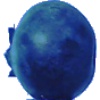
Label: Huckleberry 1